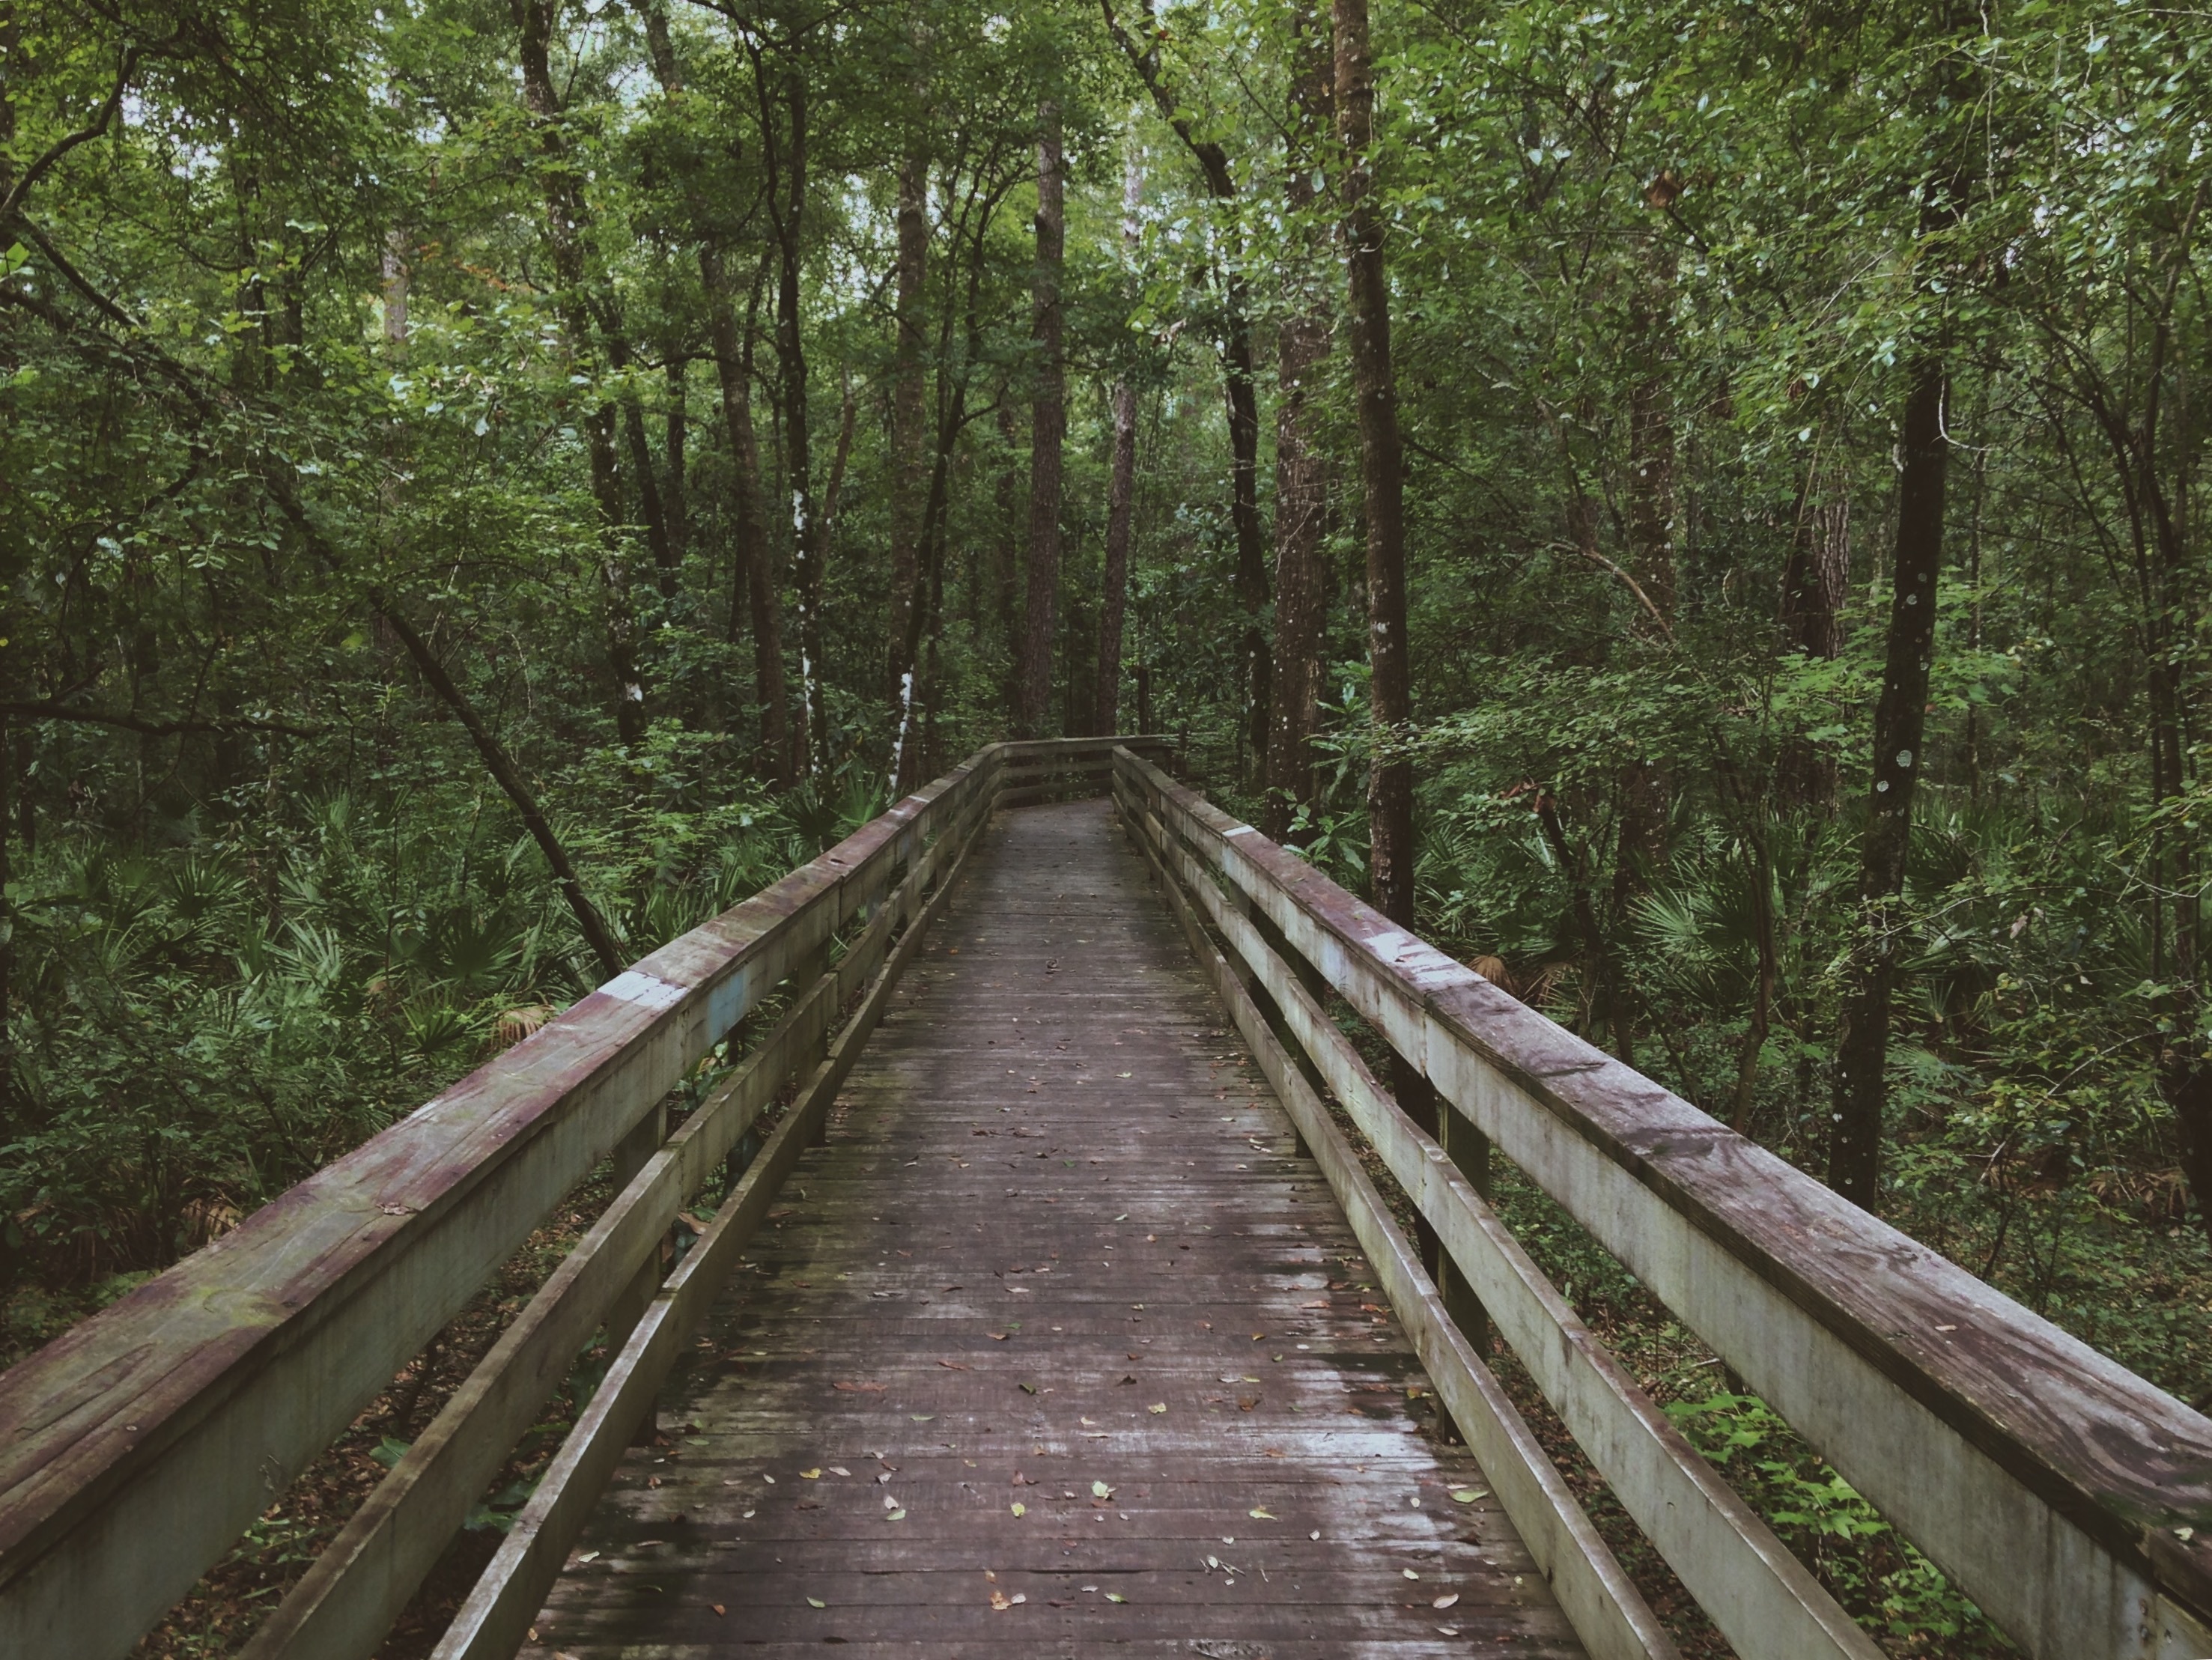
tree, nature, forest, wilderness, track, trail, bridge, walkway, transport, environment, jungle, natural, plants, trees, outdoors, outside, rainforest, wooden, footbridge, woodland, habitat, ecosystem, natural environment, rolling stock, nonbuilding structure